American Jews

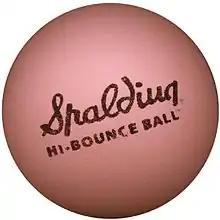
The rubber spaldeen, often used to play variations of baseball in the street

Jewish religious practice in America is quite varied. Among the 4.3 million American Jews described as "strongly connected" to Judaism, over 80% report some sort of active engagement with Judaism, ranging from attending at daily prayer services on one end of the spectrum, to as little as attending only Passover Seders or lighting Hanukkah candles on the other.